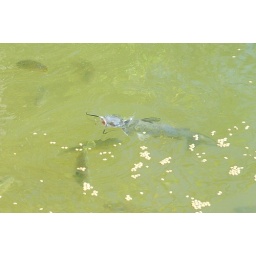
At Caroline's parents' house we were feeding the fish in the pond when this monster surfaced for a nibble